Menai Heritage Bridges Exhibition

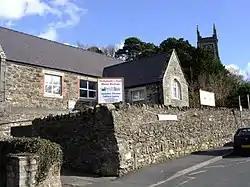
Canolfan Thomas Telford Centre, Menai Bridge

The Menai Heritage Bridges Exhibition is a museum based in the Canolfan Thomas Telford Centre in Menai Bridge, Anglesey, Wales. It is dedicated to the two bridges across the Menai Strait; the Menai Suspension Bridge and the Britannia Bridge, as well as the local history and natural history of the Menai Strait and the surrounding area